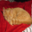
Label: cat